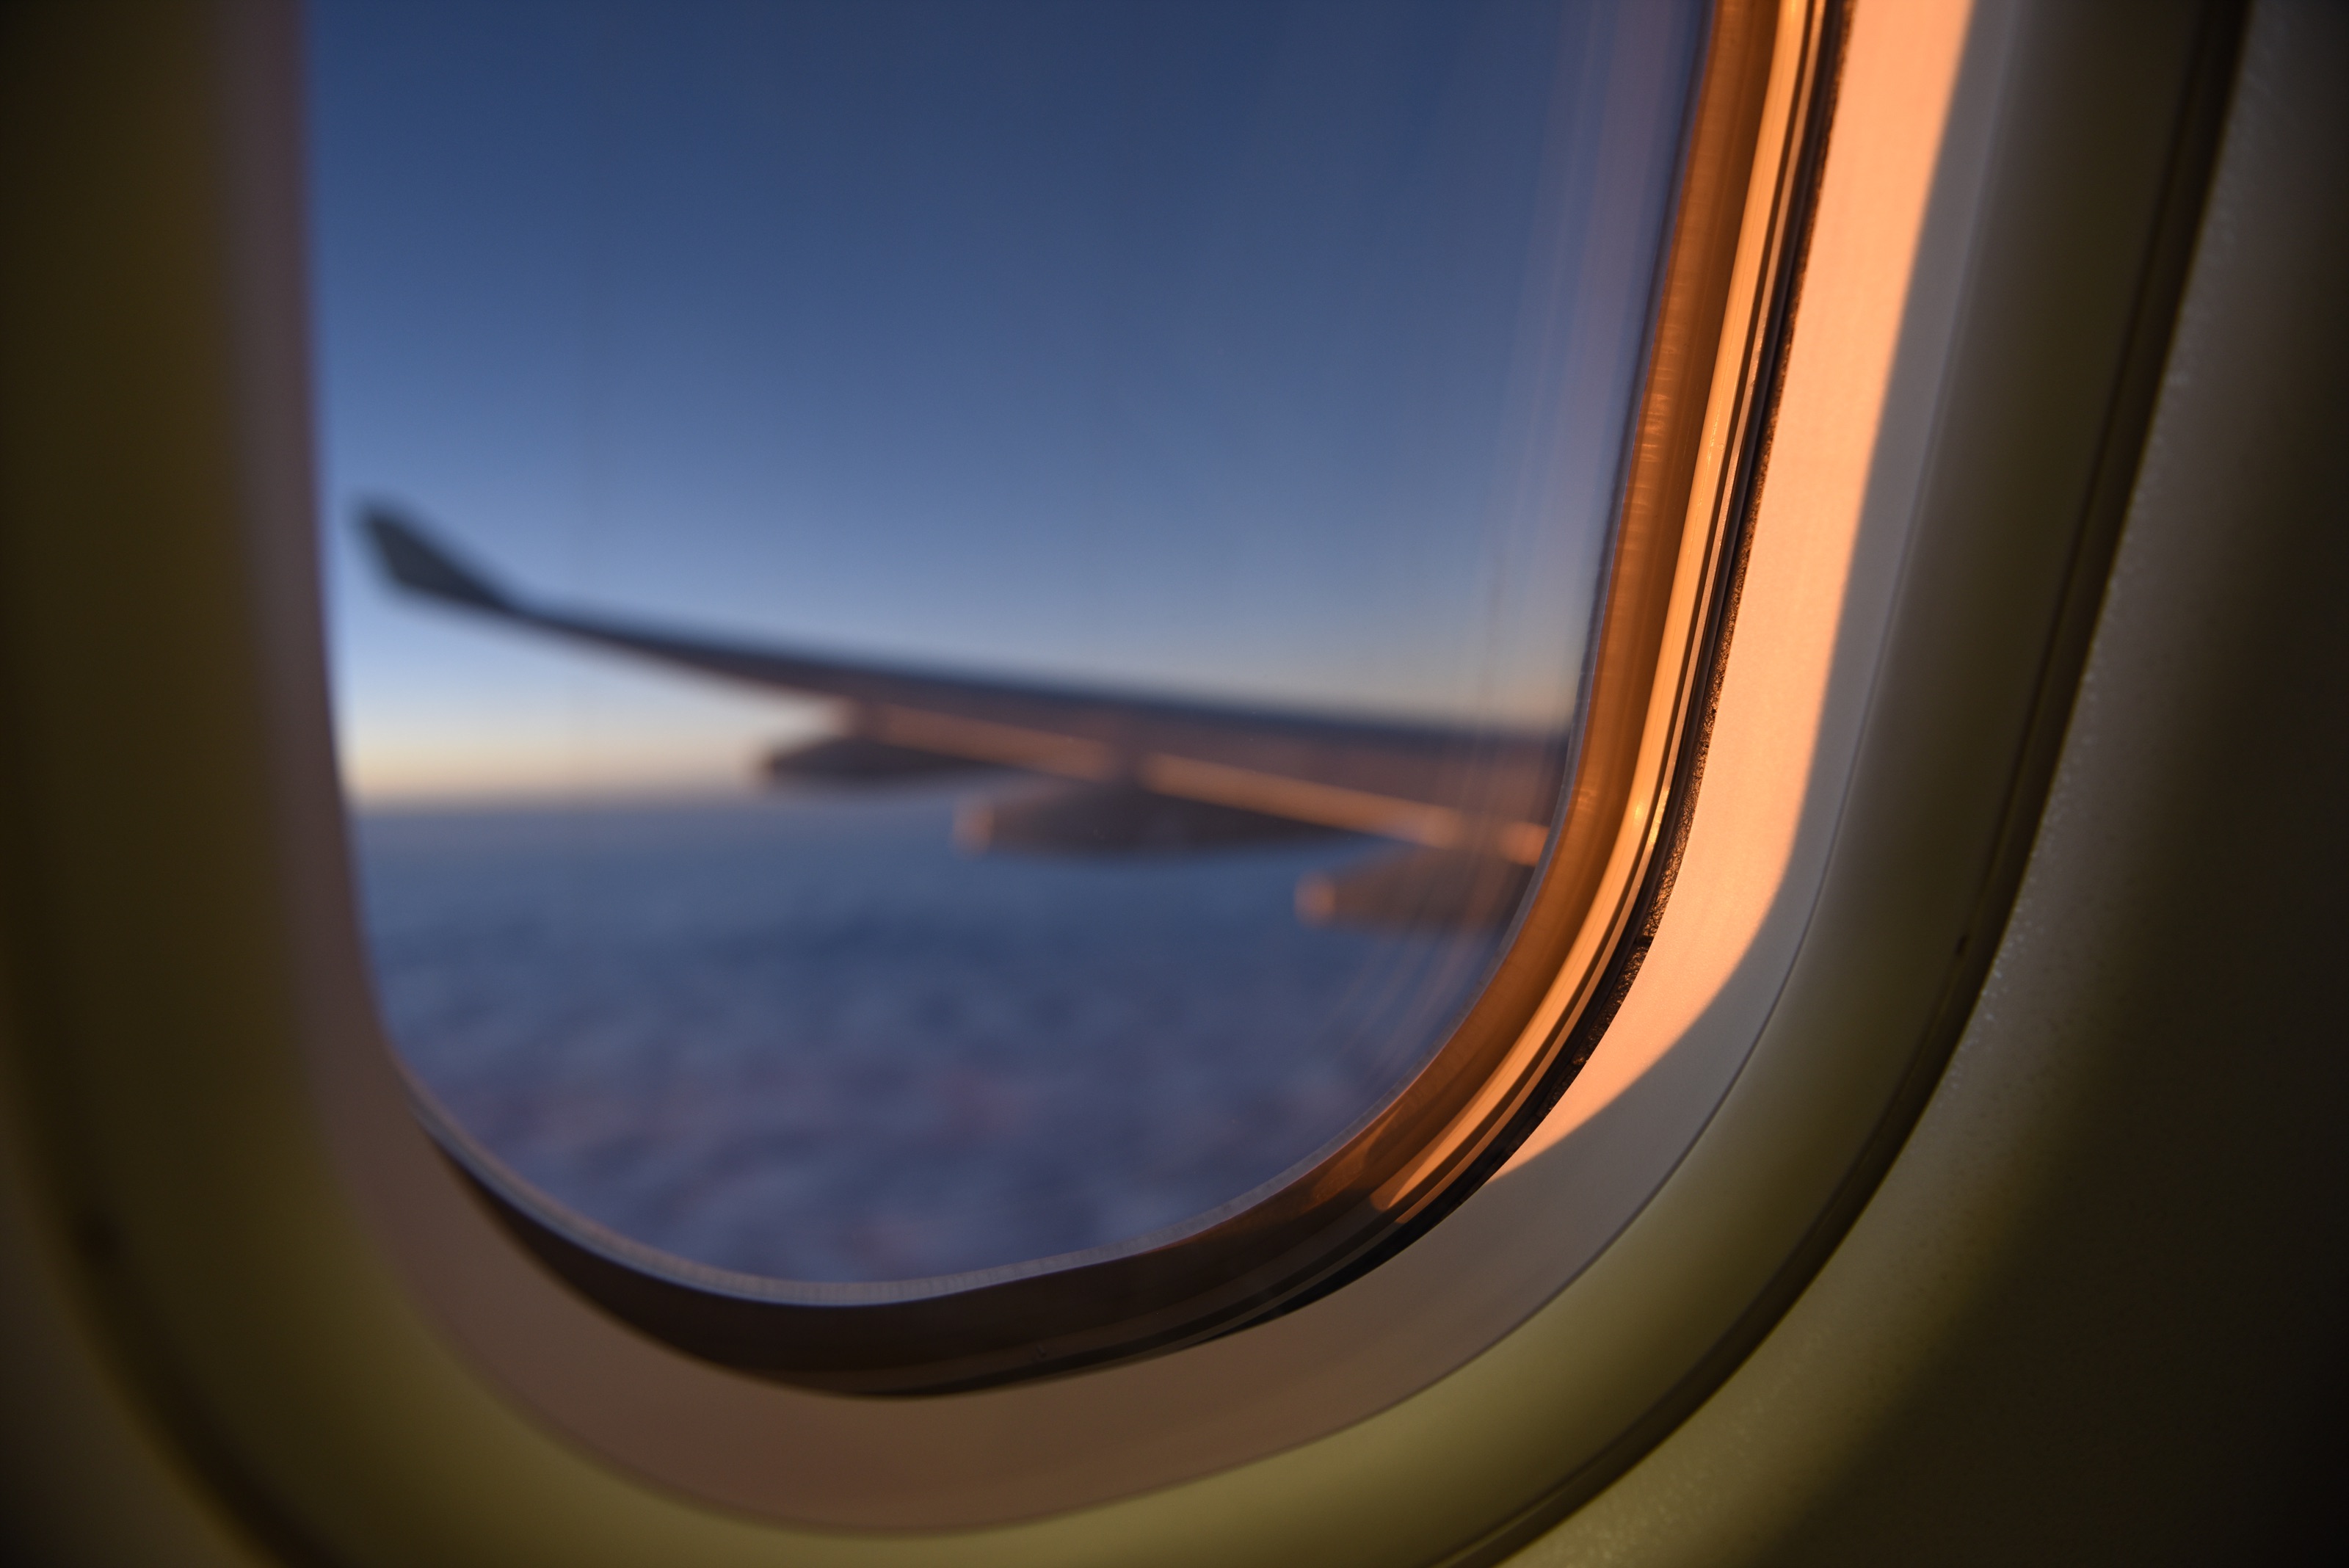
light, cloud, sky, photography, sunlight, morning, wave, window, atmosphere, travel, airplane, reflection, color, darkness, blue, lighting, circle, close up, shape, screenshot, atmosphere of earth, computer wallpaper